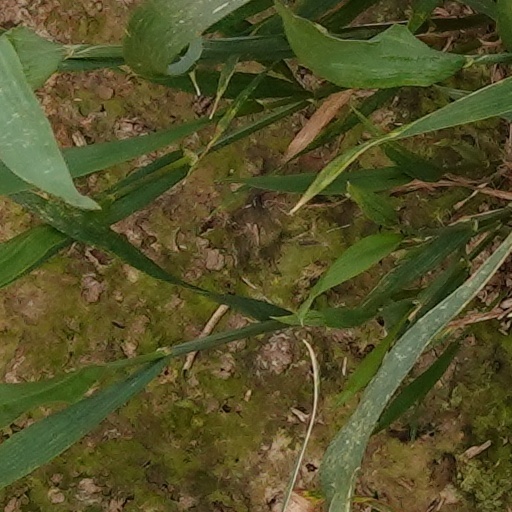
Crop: wheat